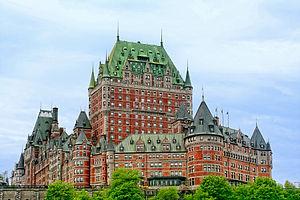
Le Château Frontenac à Québec, Canada.
Cet article traite des événements qui se sont produits durant l'année 2000 au Québec.